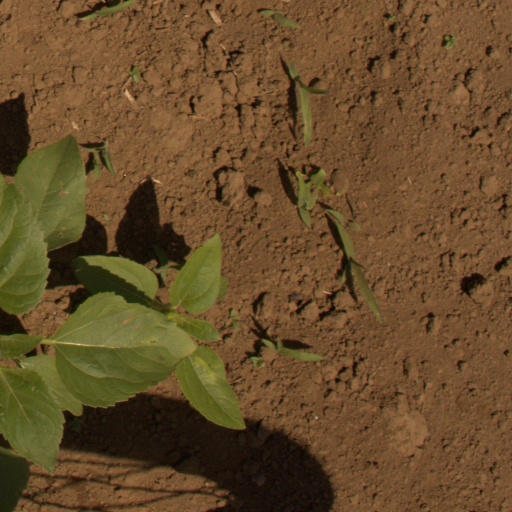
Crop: Jerusalem artichoke